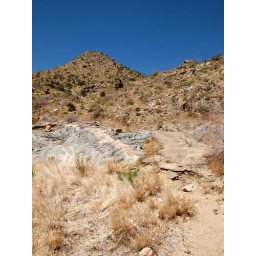
The road was once paved over this colorful stretch of granite upcanyon from Pinyon Well